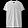
Label: T - shirt / top